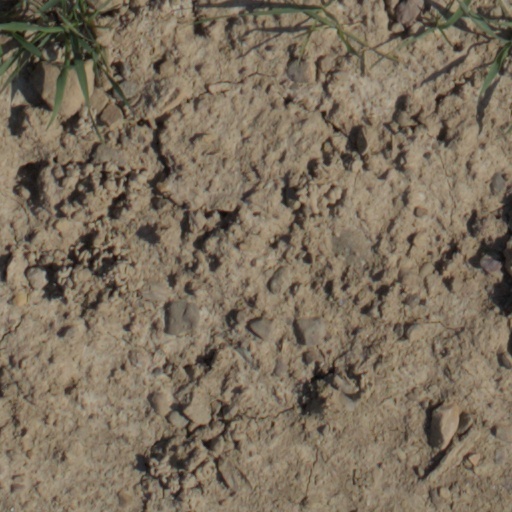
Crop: wheat